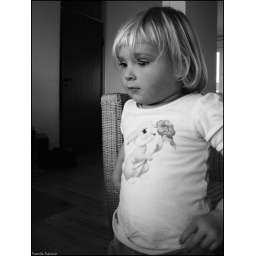
Ida in black and white